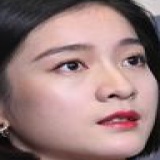
diễn viên Trương Tuyết Nghênh